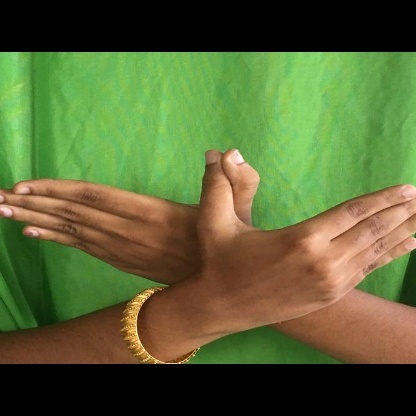
Mudra: Garuda